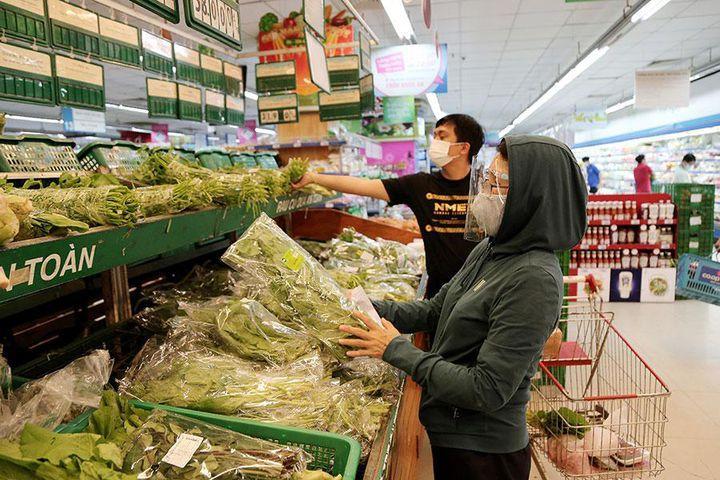
một người phụ nữ và một người đàn ông đang đứng bên hàng rau